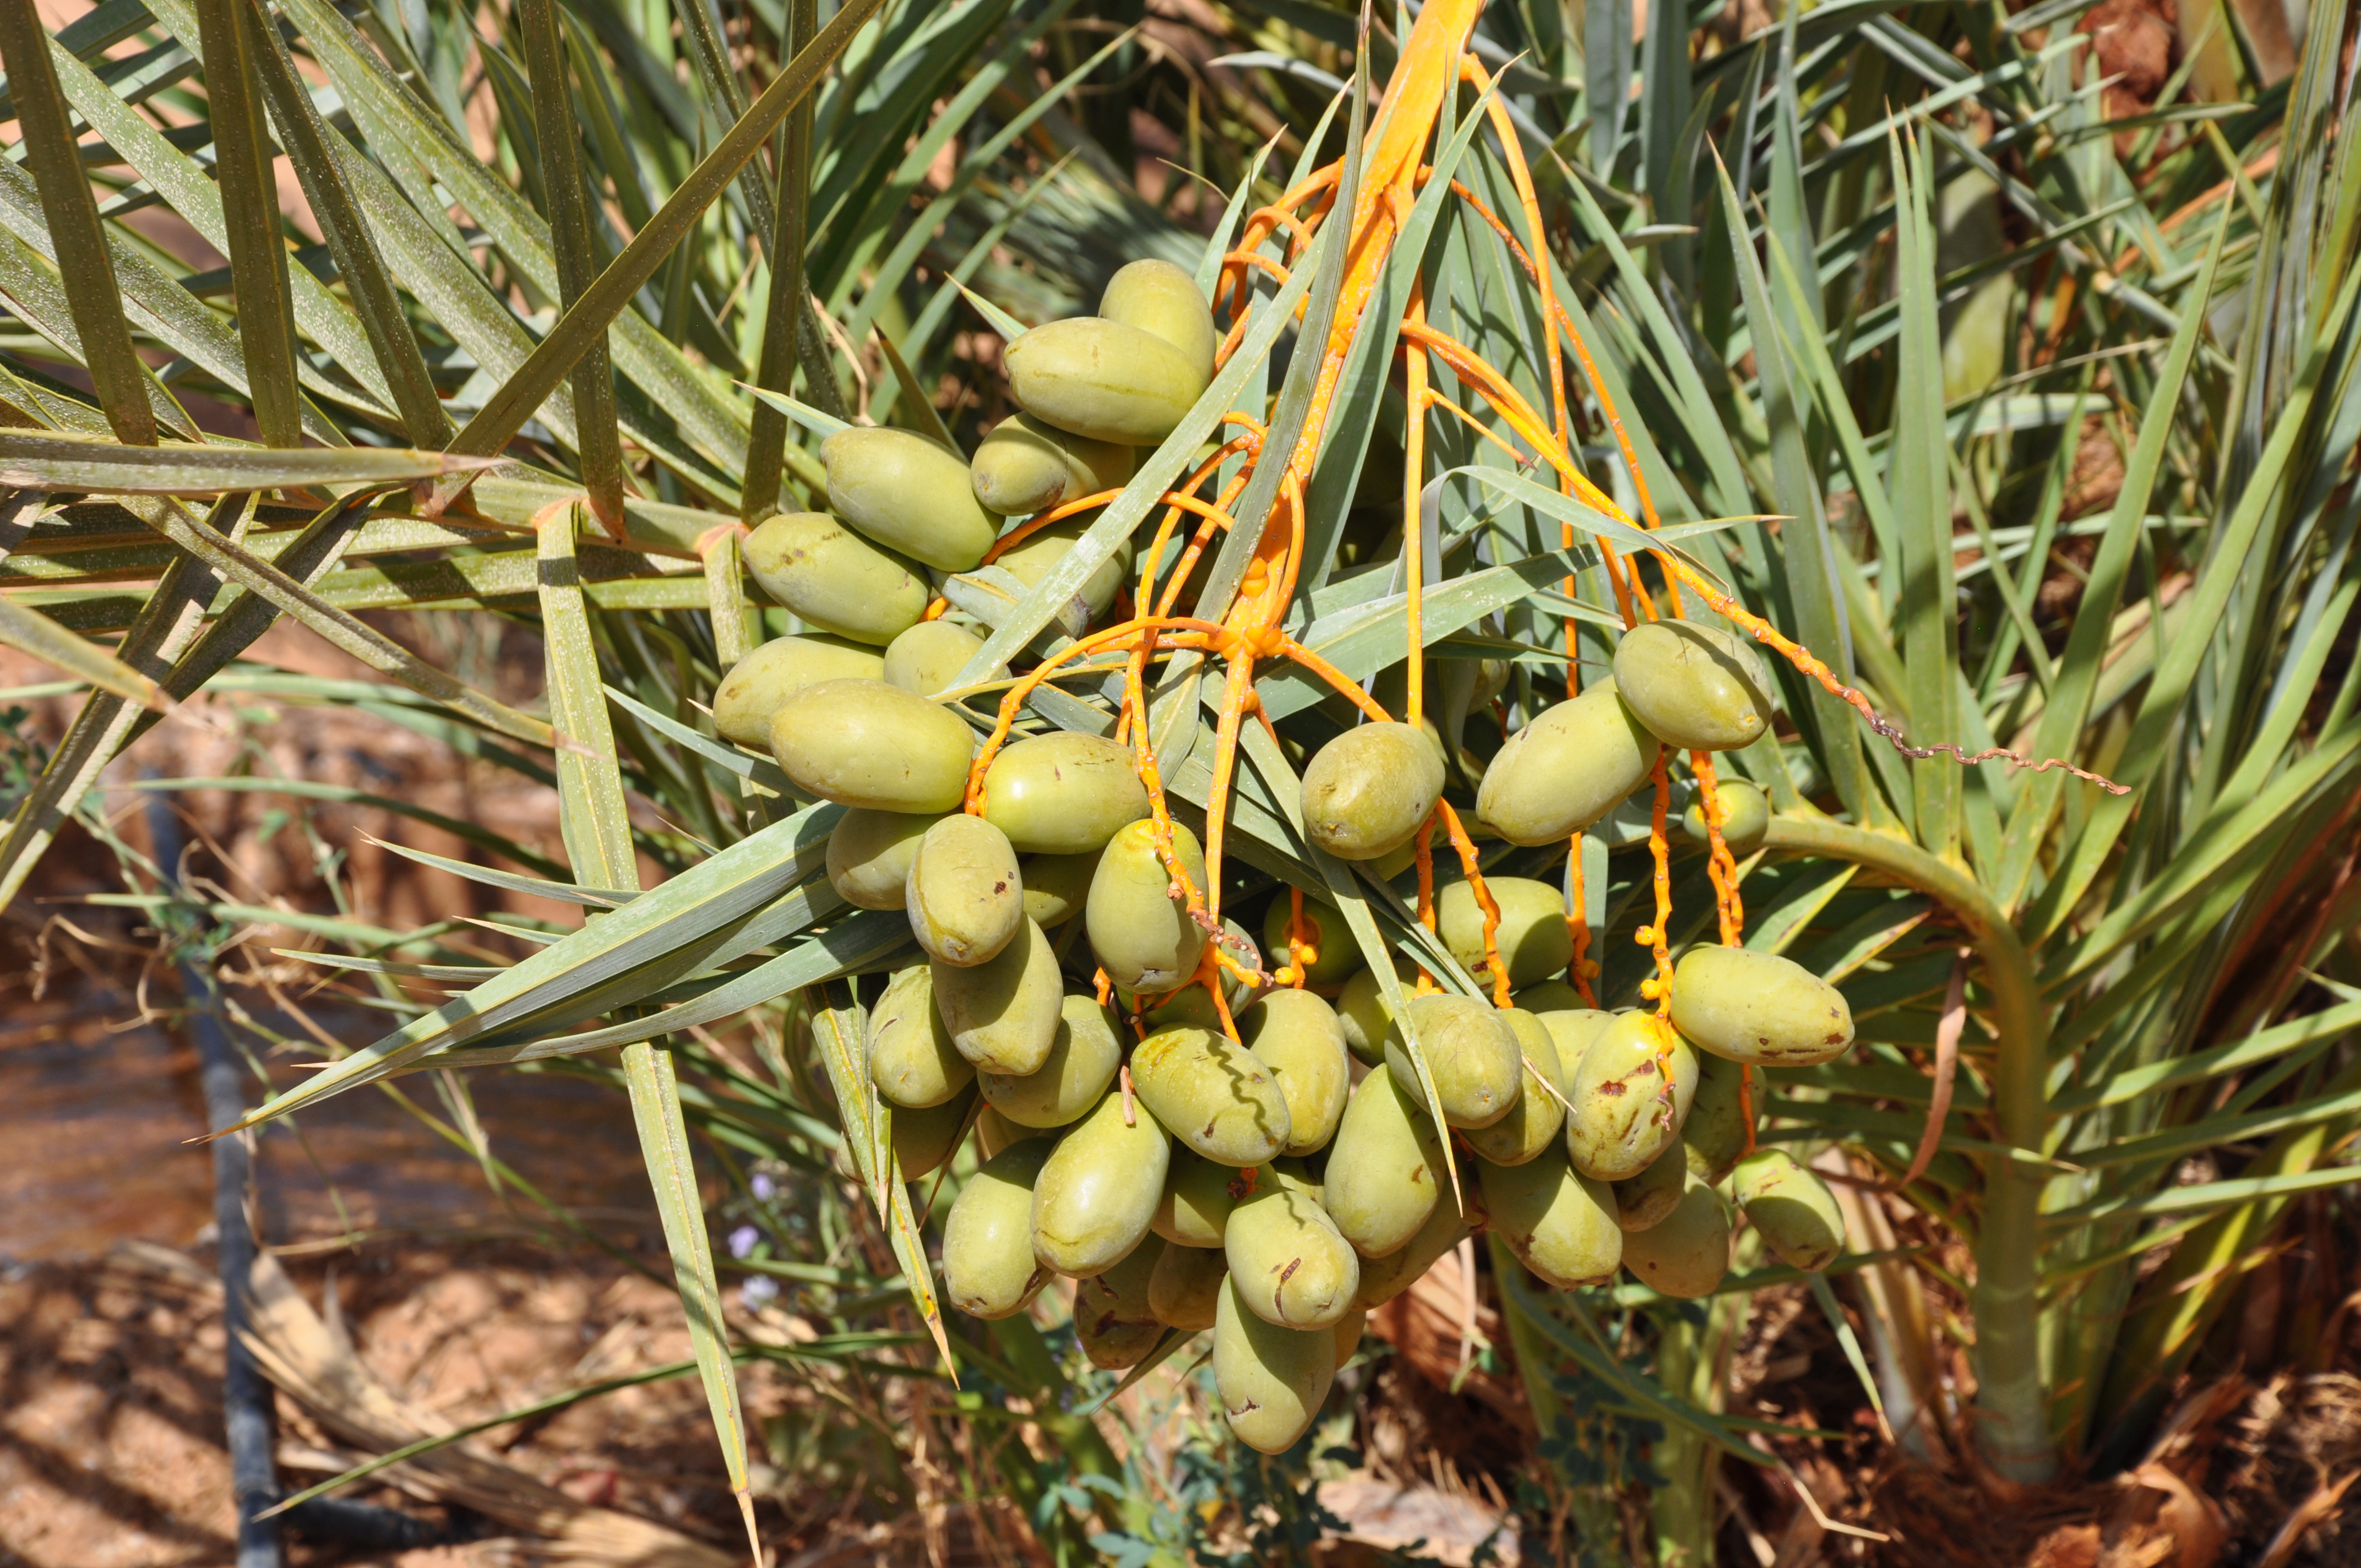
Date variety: Boumajhoul